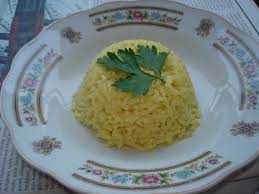
Yemek: pirinc_pilavi